Sergey Mironov

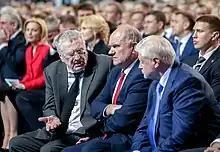
Mironov with Vladimir Zhirinovsky and Gennady Zyuganov on 20 February 2019

Mironov ran for president in the 2004 presidential election as the nominee of the Russian Party of Life. His candidacy was seen largely as a ploy to lend credence to the contest, as he was widely known to be a strong supporter of Vladimir Putin. He was even quoted as declaring, "We all want Vladimir Putin to be the next president."